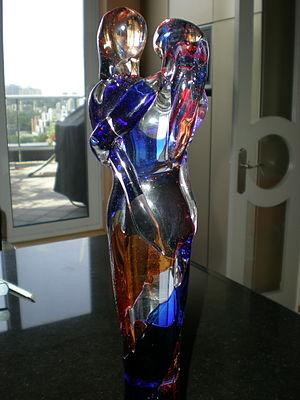
Un câlin est un contact physique entre deux personnes et qui implique généralement une étreinte avec les bras ou une grande proximité.